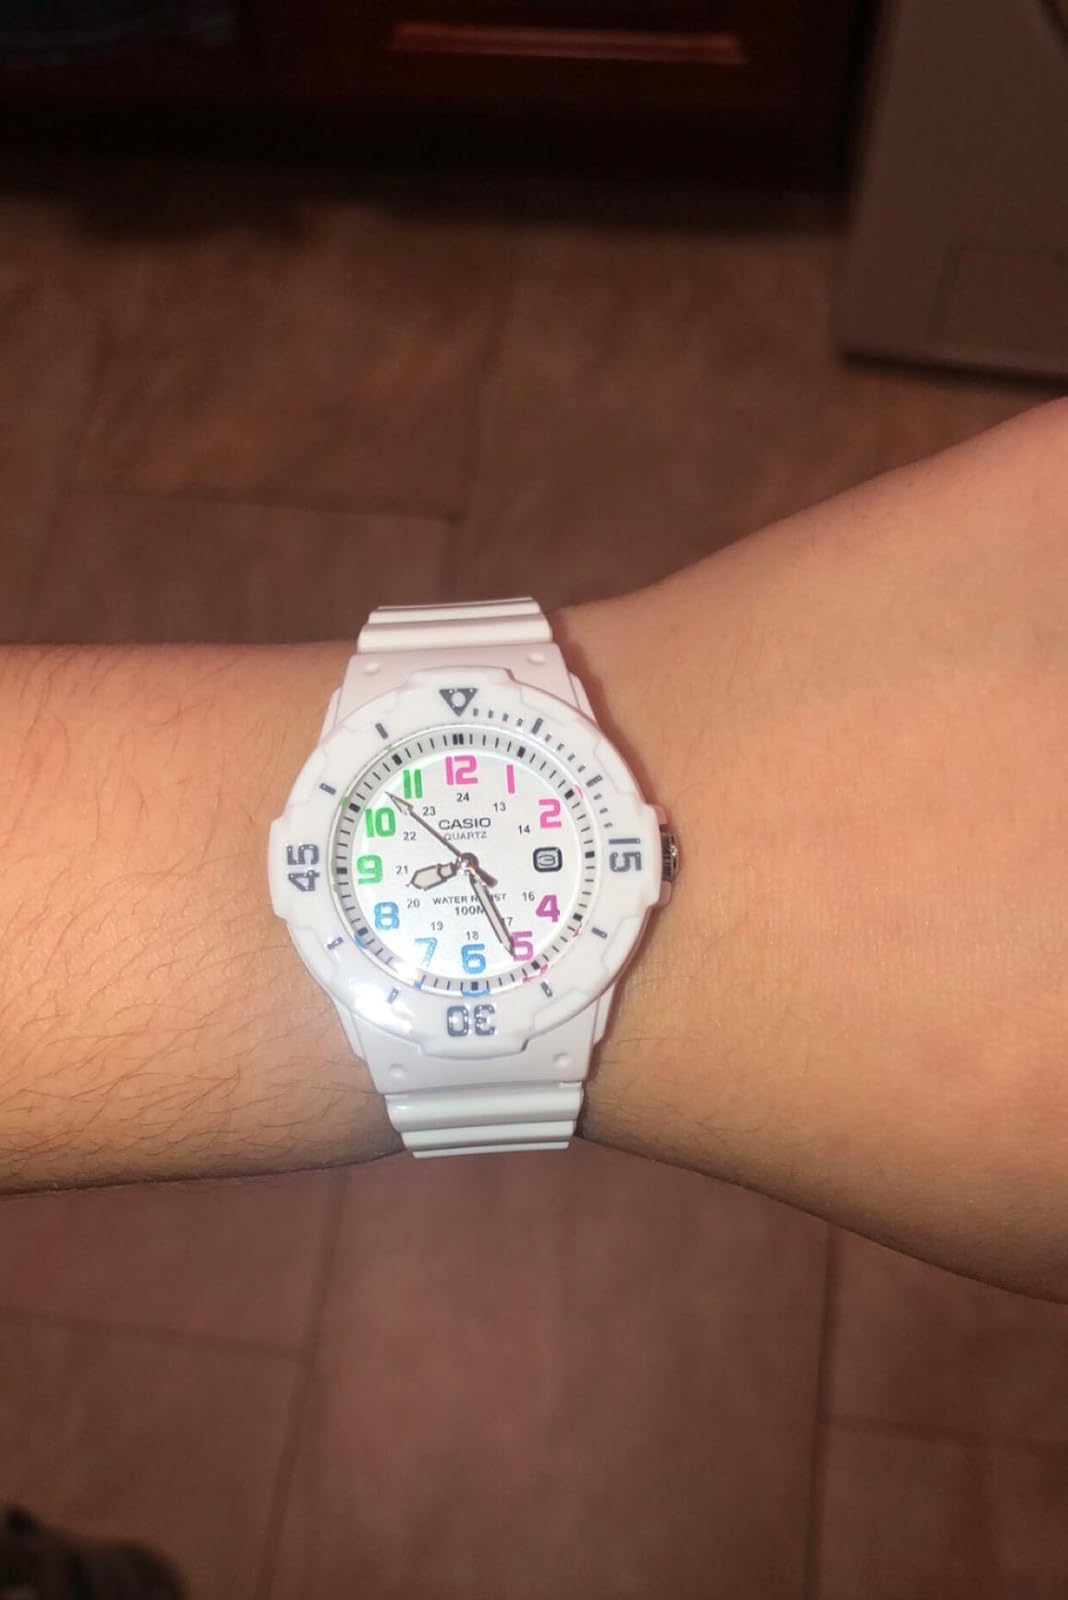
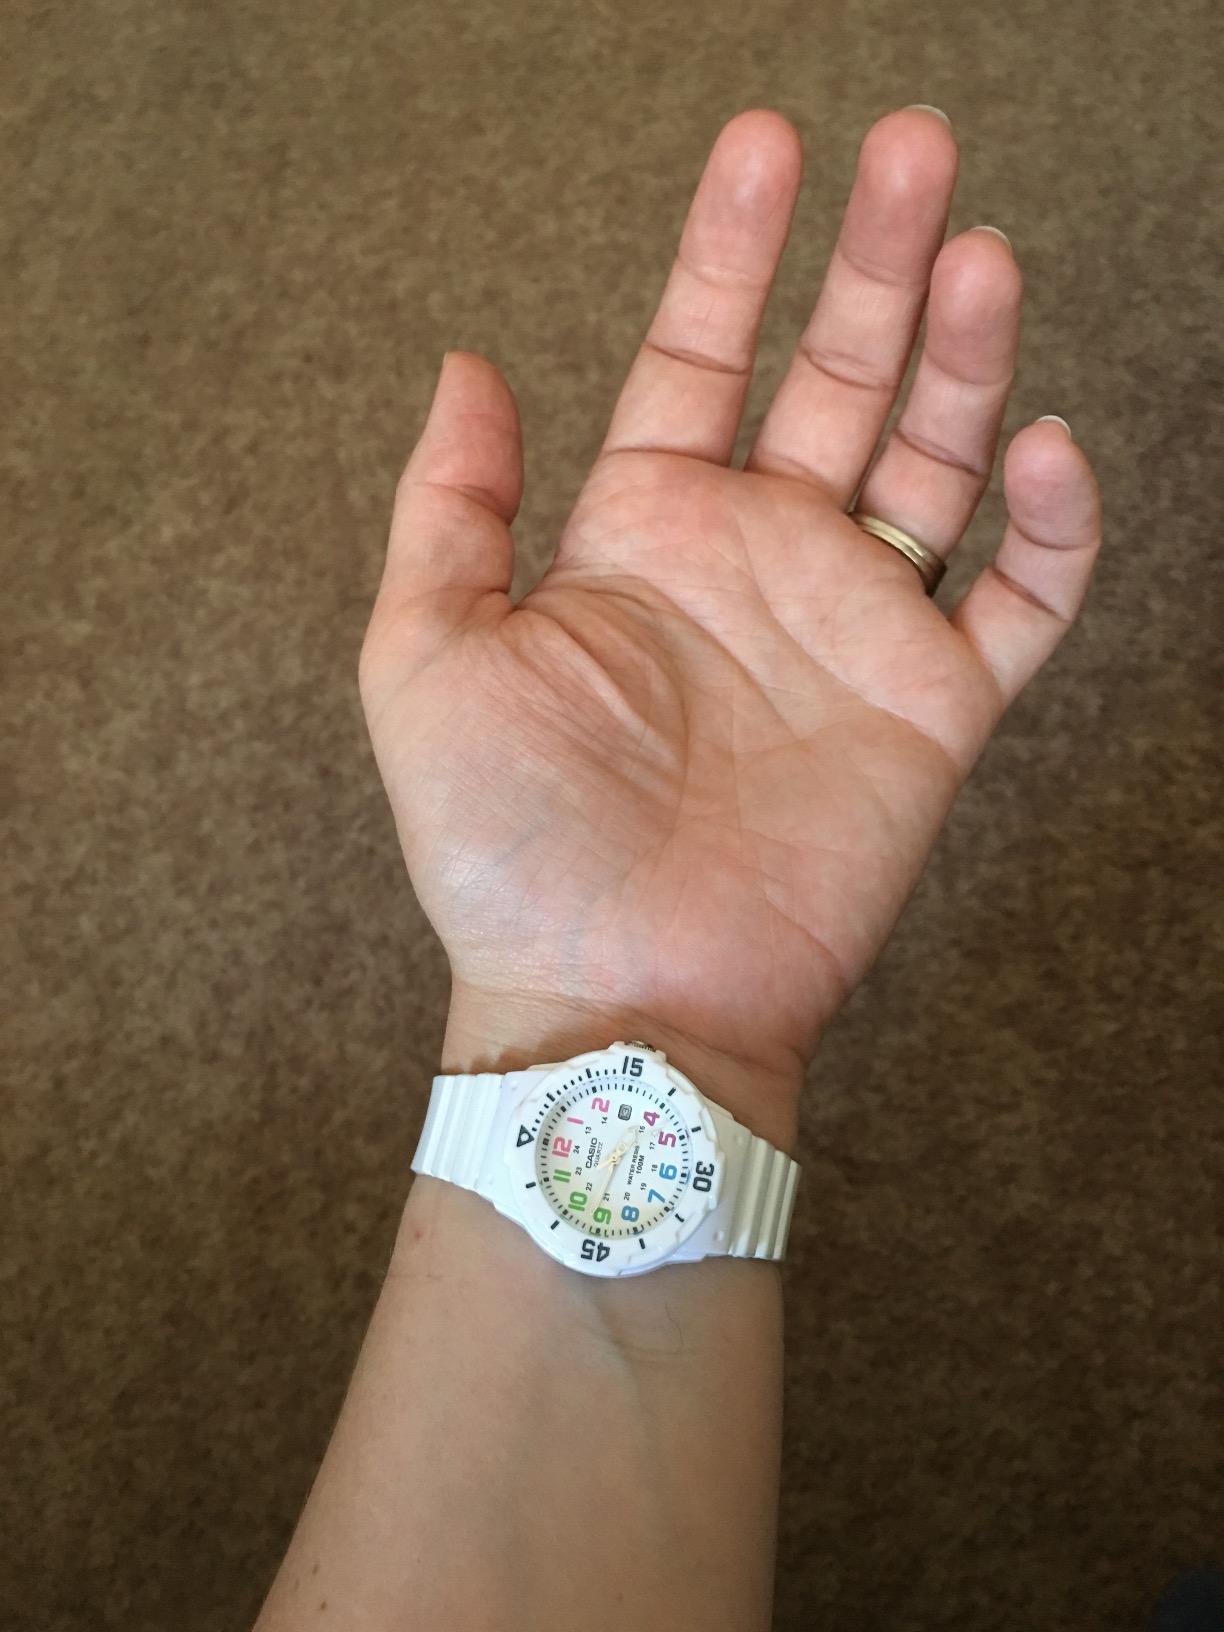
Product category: accessories_watch
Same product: yes